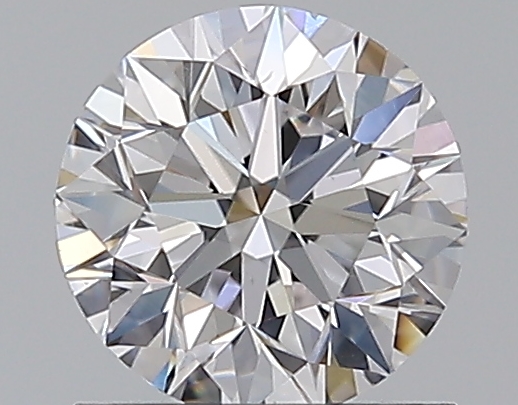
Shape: round
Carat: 1
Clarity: VS2
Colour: D
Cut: EX
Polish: EX
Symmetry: EX
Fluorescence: N
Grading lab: GIA
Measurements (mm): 6.28 x 6.33 x 4.02